James Lee (defensive tackle)

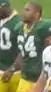
Lee with the Green Bay Packers in 2004

James Franklin Lee (March 12, 1980 – June 24, 2016) was an American professional football defensive tackle who played for the Green Bay Packers of the National Football League (NFL). He was selected by the Packers in the fifth round of the 2003 NFL draft. Lee played college football at College of the Redwoods, a junior college in Eureka, California, and Oregon State.